Jakarta International Expo

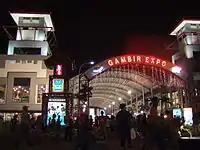
Entrance to the "Gambir Expo" in 2009

JIExpo covers approximately 44 hectares, with a 2,500-seat theatre and concert hall, 100,000 square meters of exhibition and convention space, and supporting operations. The facility has five exhibition halls, two ballrooms, 14 meeting rooms, and a professional international theatre. JIExpo underwent an expansion from 2016 to 2019, adding an international theatre and convention center. There is also a Holiday Inn Express on the grounds.